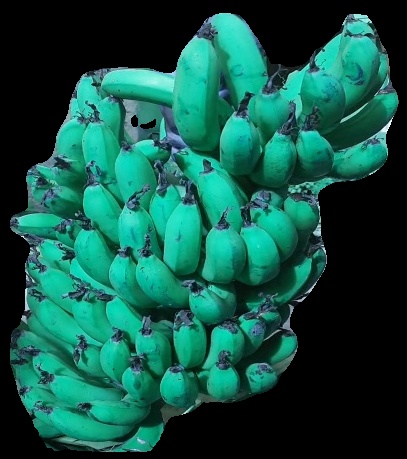
Variety: pachbale
Grade: grade3